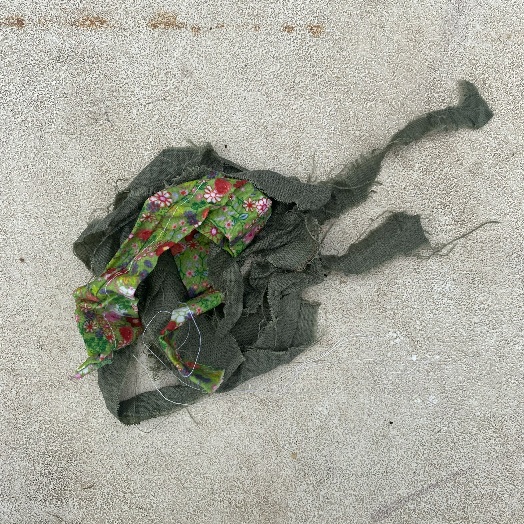
Label: Textile Trash